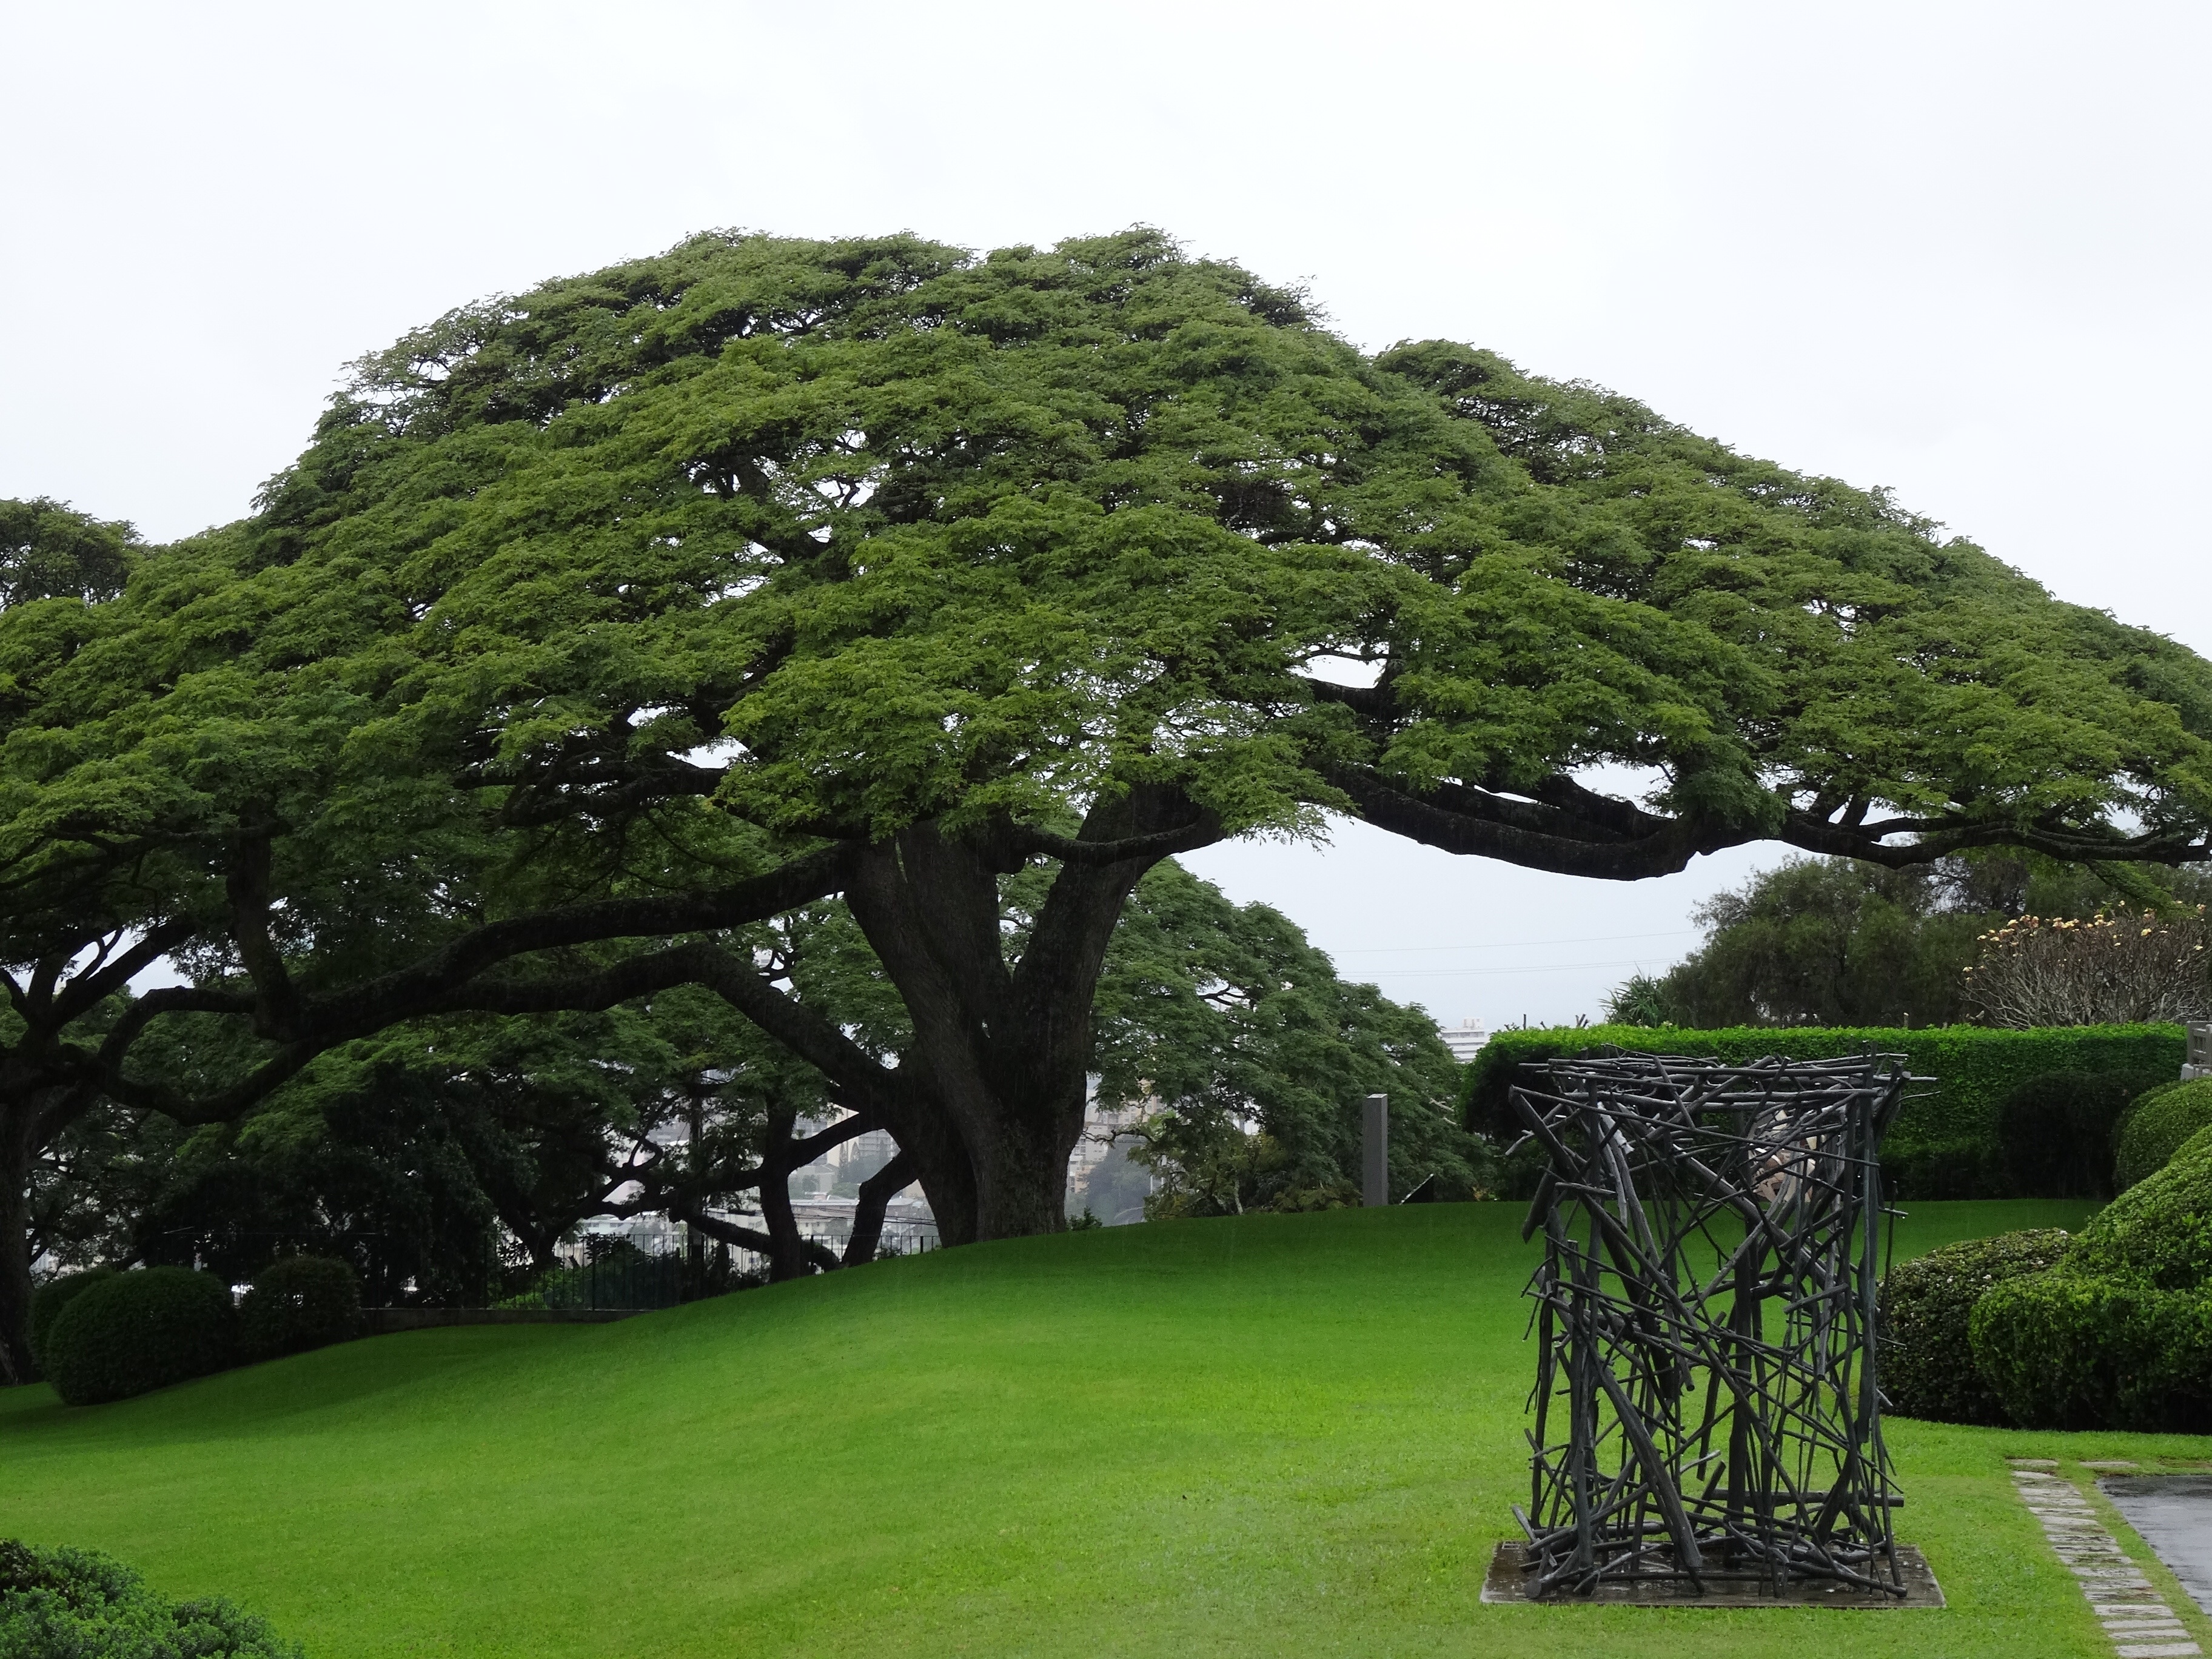
tree, grass, plant, lawn, flower, green, museum, park, botany, hawaii, garden, shrub, honolulu, woody plant, rain tree, samanea saman, mimosengew ch